Larkin Company

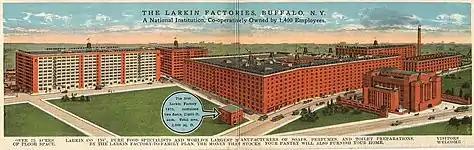

The Larkin company later recruited housewives, called "Larkin Secretaries," and neighborhood children to market their products door-to-door, much like Avon products are now sold. The Larkin Secretaries organized "Larkin Clubs" of ten members that were set up so each month each member of the club would pledge to order $1 worth of Larkin goods. One member was then selected at random to receive the $10 premium and the next month the premium would go to another member.